Maksim Belyayev (footballer)

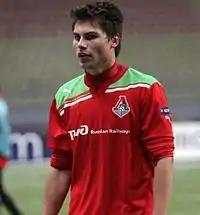
Belyayev with Lokomotiv Moscow in 2012

After leaving Arsenal Tula as a free agent at the end of the 2020–21 season and missing the first 6 games of the 2021–22 Russian Premier League, he returned to Arsenal on 6 September 2021 and signed a new two-year contract with the club.